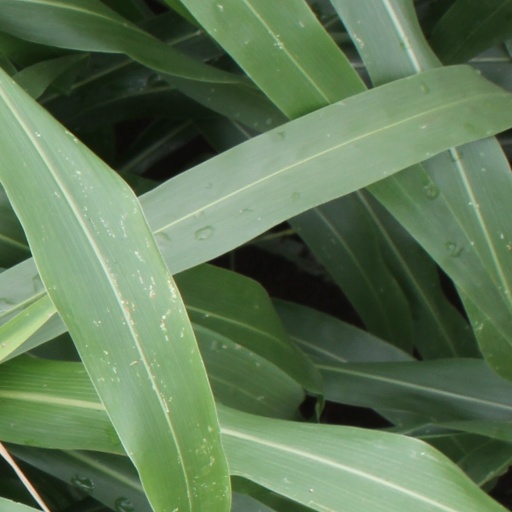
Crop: sorghum